Ingrid Michaelson

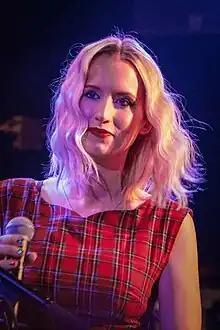
Michaelson in 2019

Ingrid Ellen Michaelson (born December 8, 1979) is an American singer-songwriter. She is best known for her 2006 single "The Way I Am" and her 2014 single "Girls Chase Boys", both of which achieved success on "Billboard"s Adult Contemporary and Adult Top 40 charts, and received platinum certifications by the Recording Industry Association of America (RIAA). She has released eight independent albums.